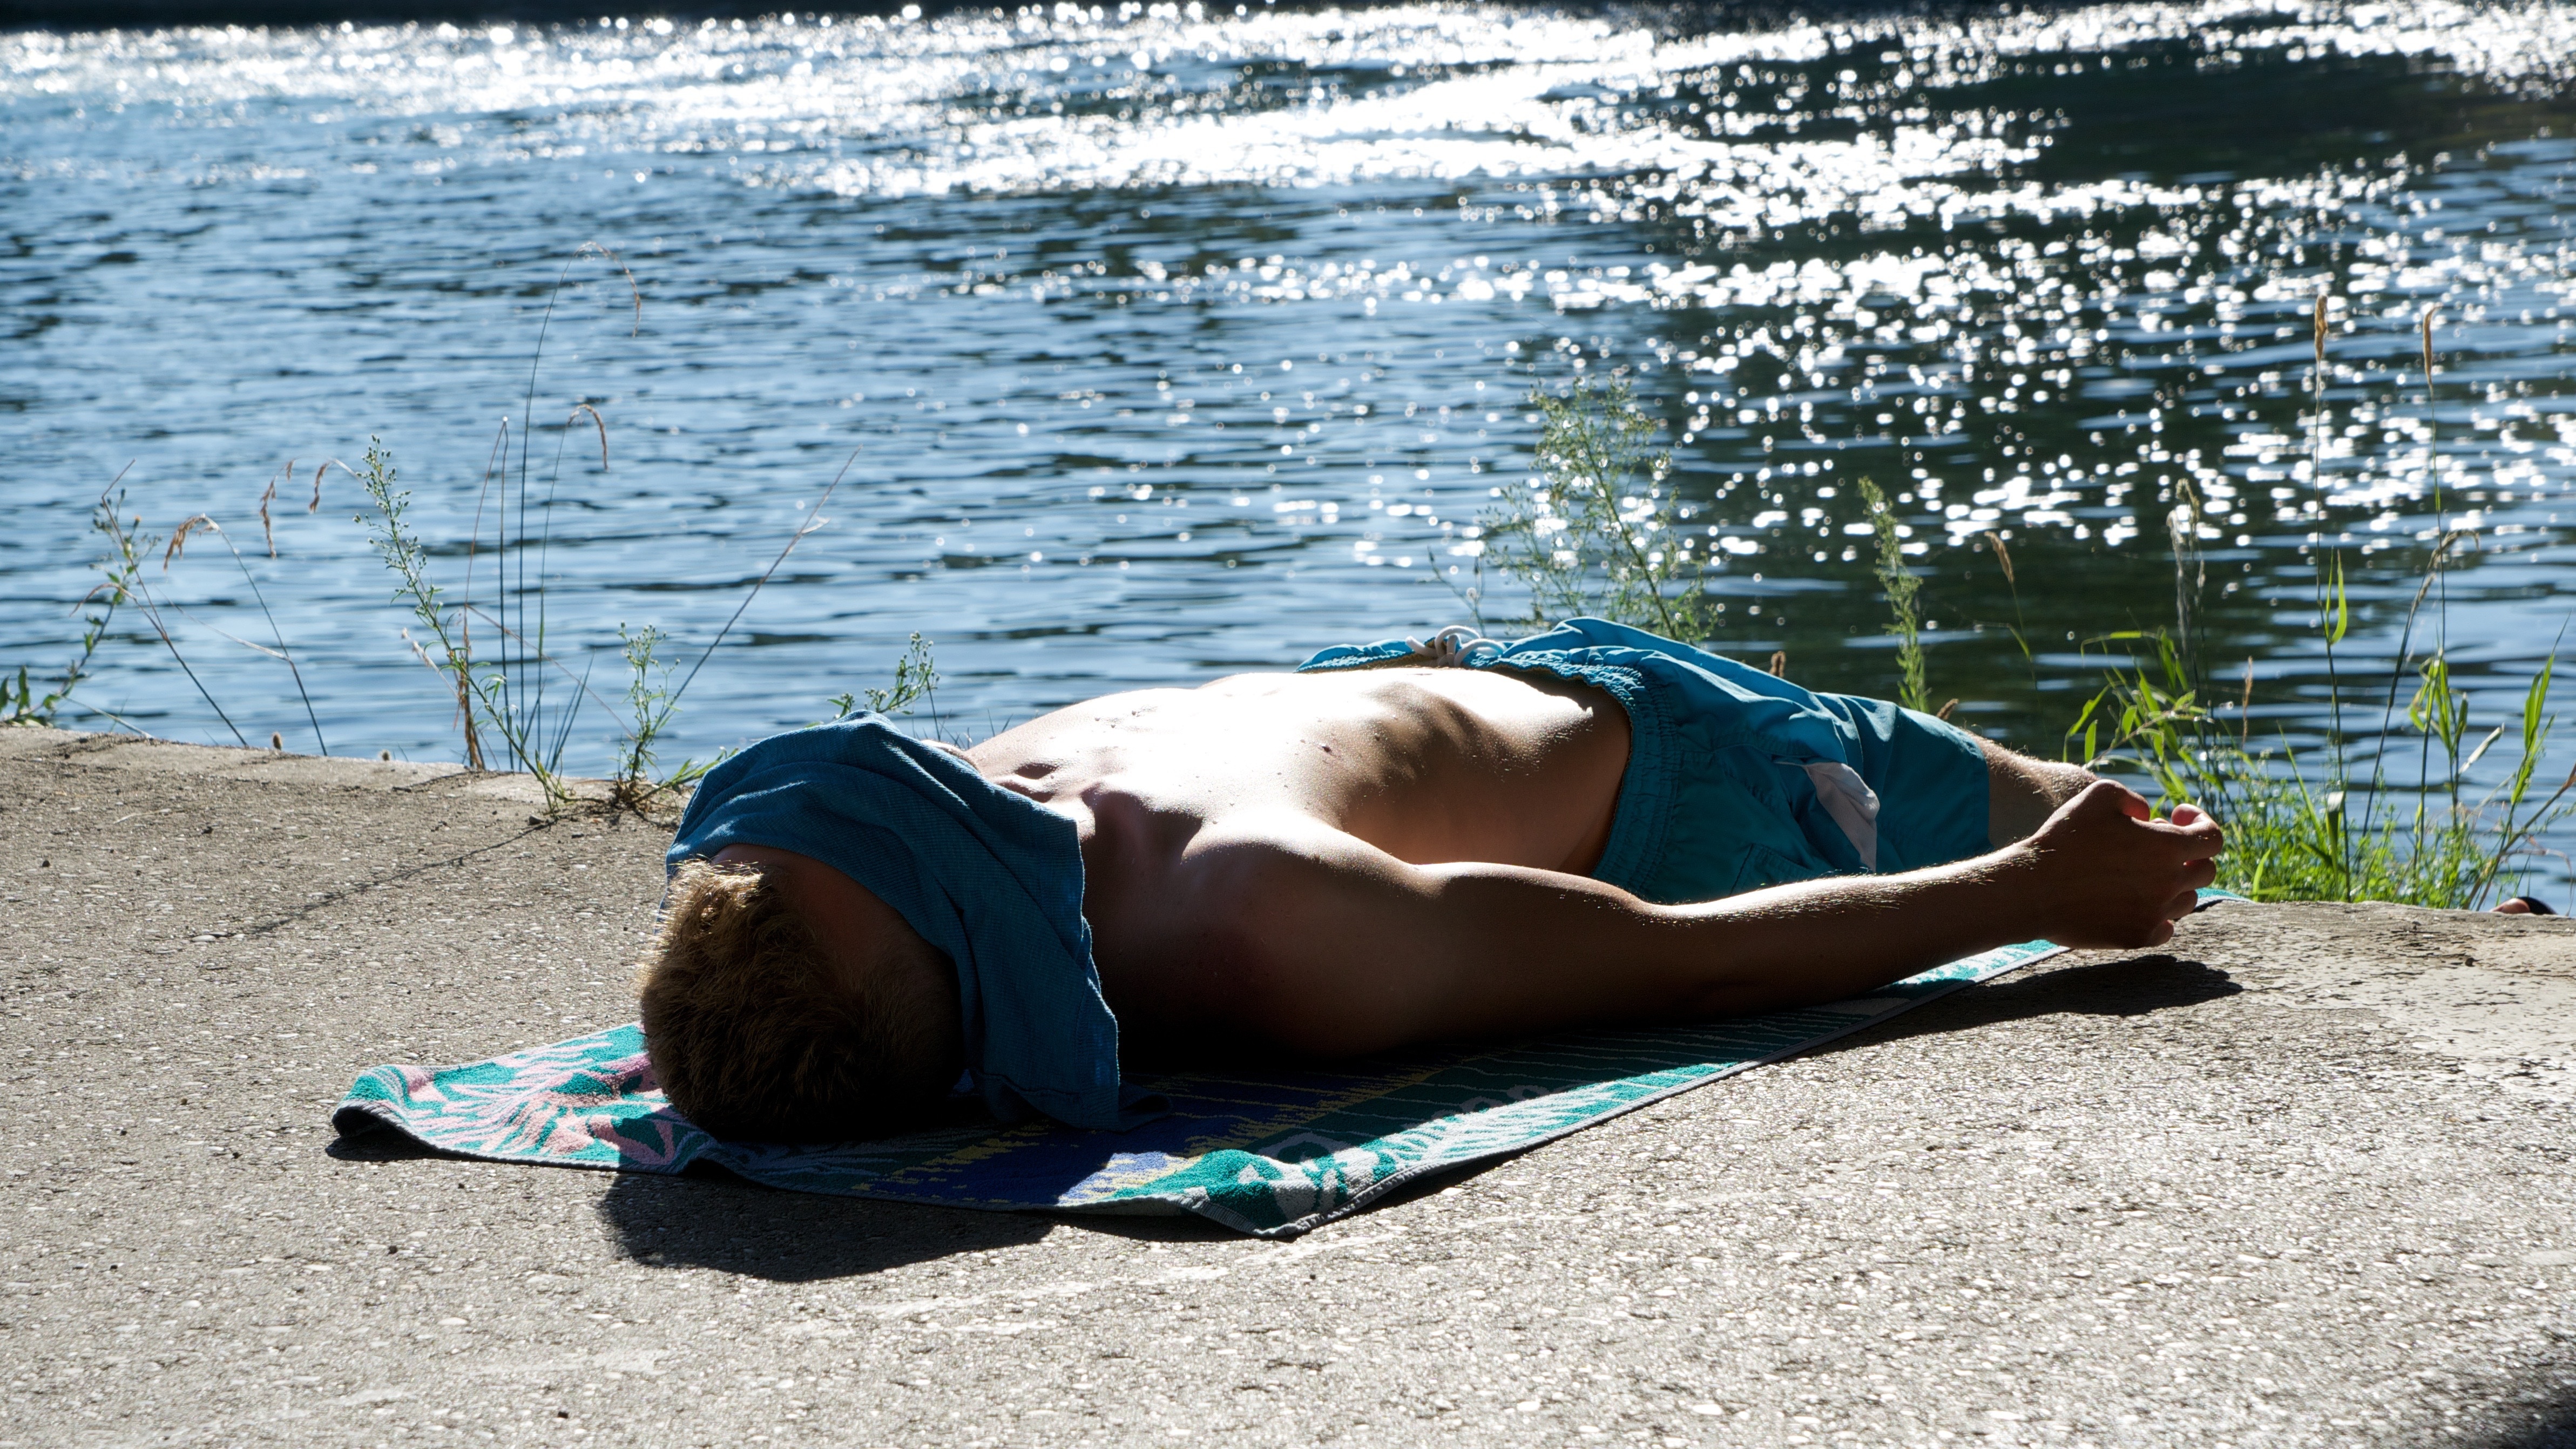
iphone, sea, leg, sitting, blue, bathing, on the water, swimming trunks, bath towel, human positions, sun tanning, physical fitness